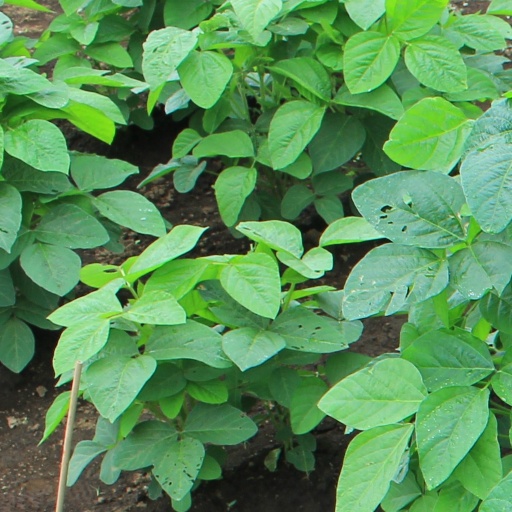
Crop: soybean